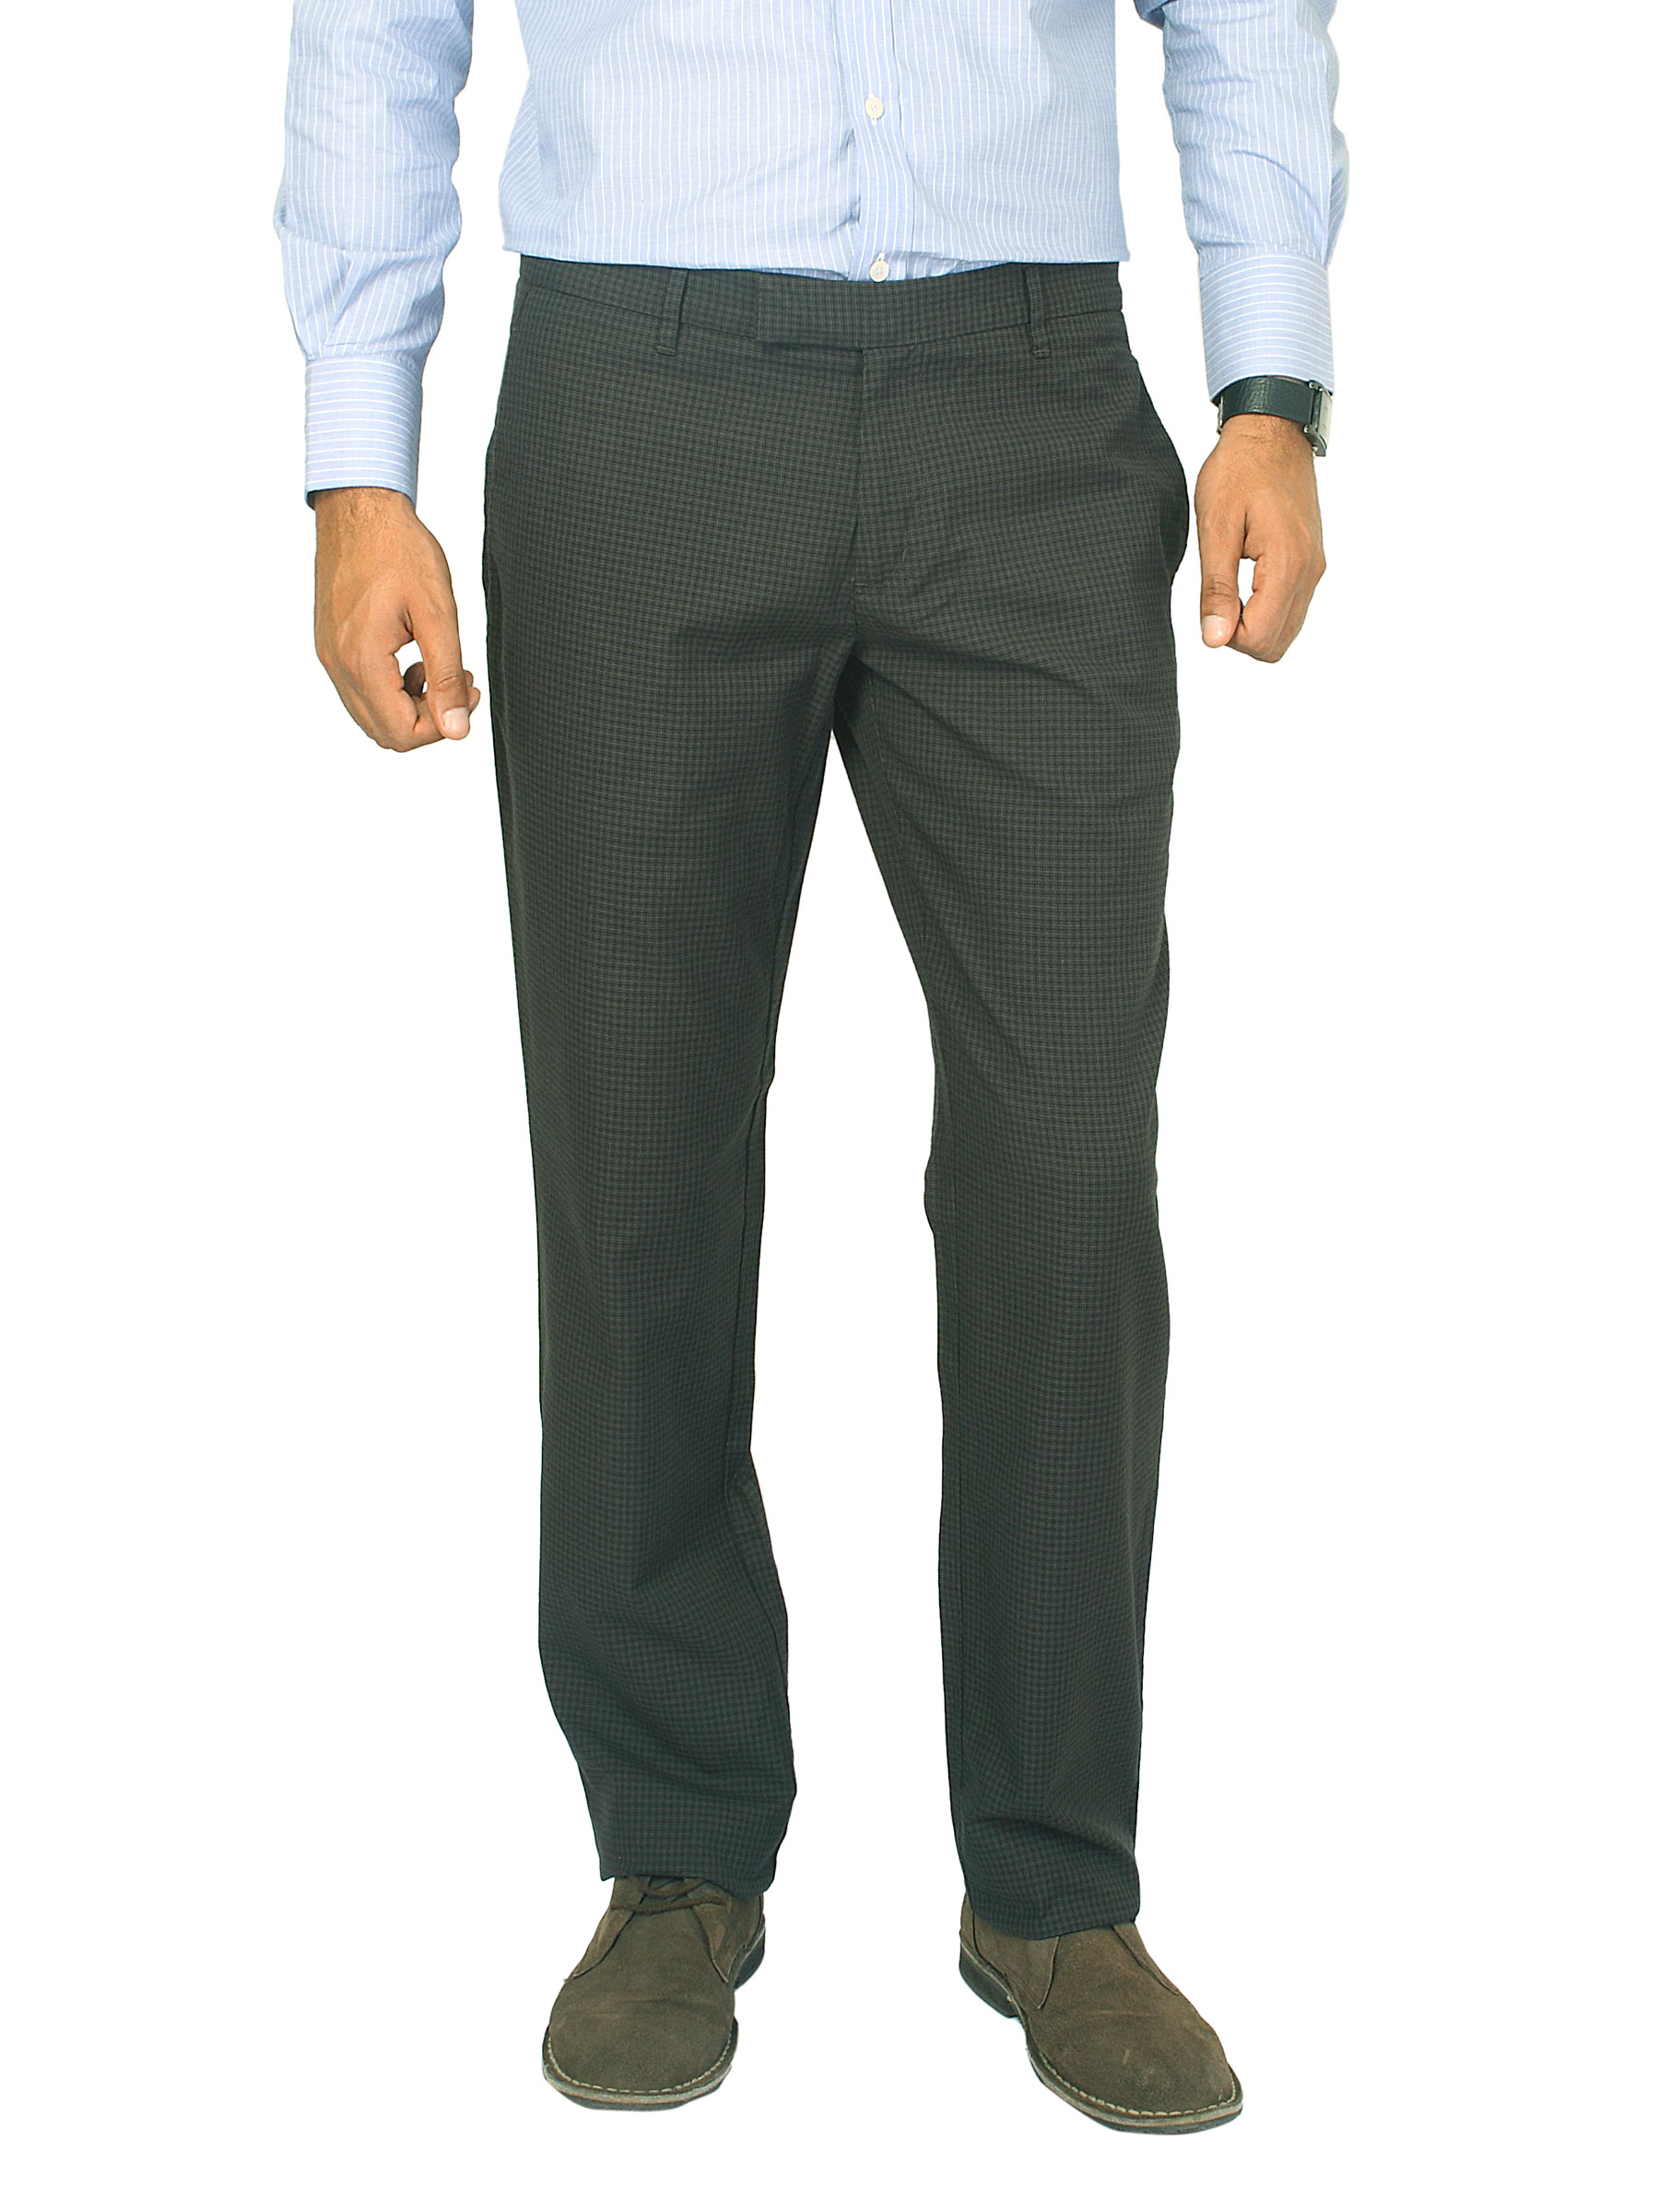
United Colors of Benetton Men Black and Brown Checked Trousers
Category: Apparel / Bottomwear / Trousers
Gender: Men
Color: Black
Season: Fall 2011
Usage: Smart Casual